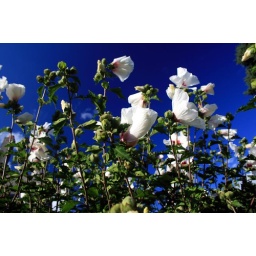
Beautiful flowers under an equally beautiful vibrant blue sky. No PS here guys...it really was this beautiful!!!